Red Bull RB10

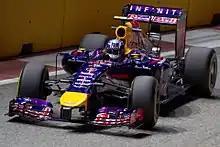
Daniel Ricciardo during the FP2 of the

Ricciardo gave the RB10 its second and third wins at the Hungarian and the Belgian Grands Prix respectively. The team finished second in the Constructors' Championship, with Ricciardo finishing third in the Drivers' Championship, beating Vettel, who finished fifth, the defending champion unable to notch a single race victory or pole position.